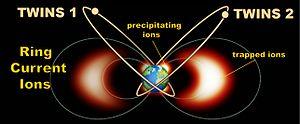
Two Wide-Angle Imaging Neutral-Atom Spectrometers sont une paire d'instruments de la NASA embarqués à bord de deux satellites du National Reconnaissance Office, lancés en Orbite de Molnia. Les TWINS ont été conçus pour fournir des images stéréo de l'anneau de courant électrique porté par des particules chargées piégées dans la magnétosphère terrestre. Le premier instrument, TWINS-1, a été lancé à bord du satellite USA-184 le 28 juin 2006, et le second, TWINS-2 à bord de USA-200, le 13 mars 2008.